Marxist feminism

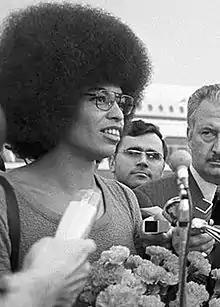
Angela Davis, a well known Marxist feminist on her 1972 visit to Moscow

Many Marxist feminist scholars analyzing modes of oppression at the site of production note the effect that housework has on women in a capitalist system. In Angela Davis' "Women, Race and Class", the concept of housework is utilized to deconstruct the capitalist construct of gendered labor within the home and to show the ways in which women are exploited through "domestic slavery". To address this, Davis concludes that the "socialisation of housework – including meal preparation and child care – presupposes an end to the profit-motive's reign over the economy."